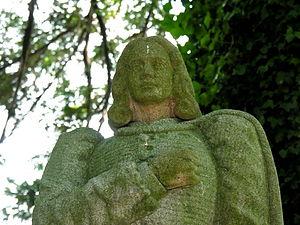
"Santiago Macías est un troubadour galicien du XIVe siècle, probablement originaire de Padrón. Il est mieux connu sous le nom de ""El Enamorado"" pour ses relations avec une dame de haut rang, était un poète galicien décédé tragiquement et dont l'aventure a inspiré plusieurs écrivains: Lope, Bances, Larra.